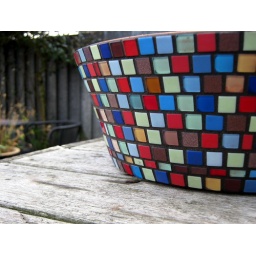
Made by special request.colors used are blues, reds, lime green, brown/earthy tones.Large bowl - perfect for fruit ;)